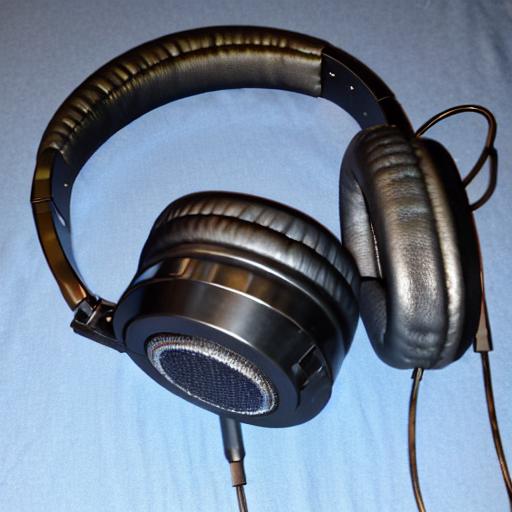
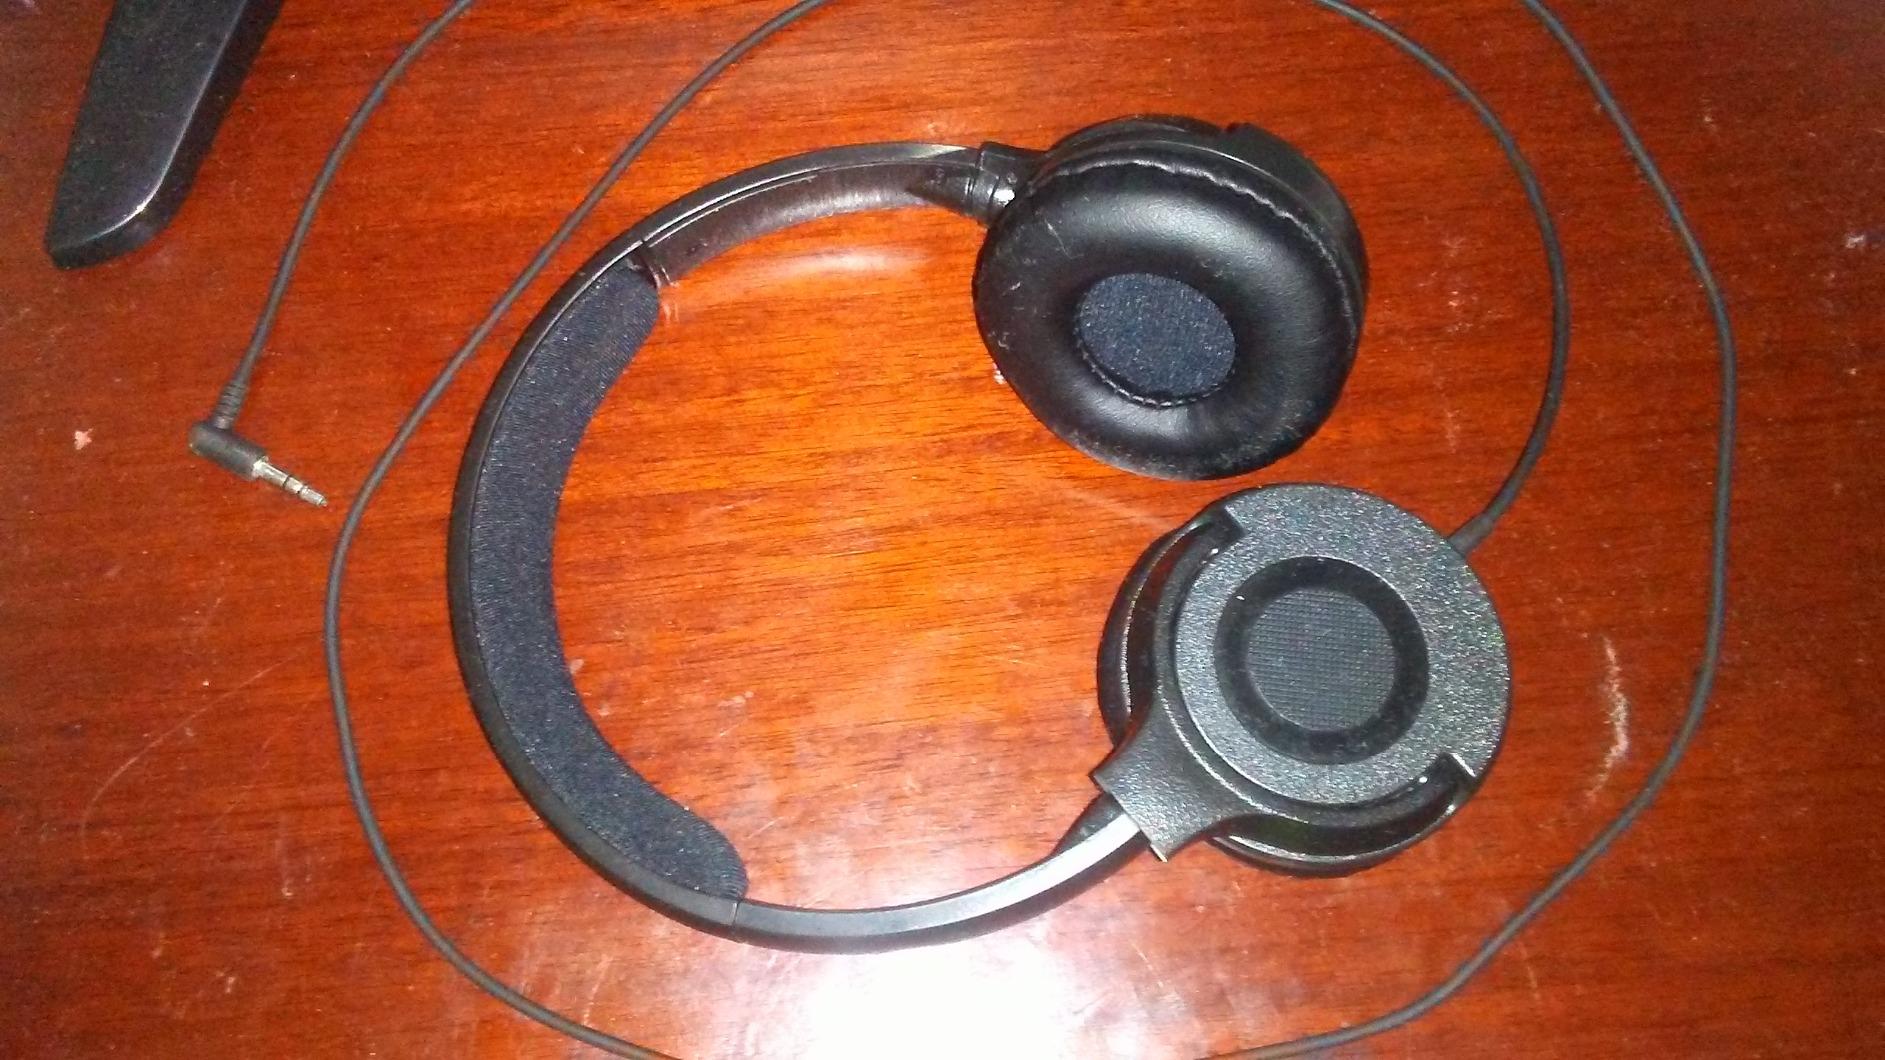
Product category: headphones
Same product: no